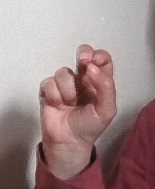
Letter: gaaf